Geraldine Pindell Trotter

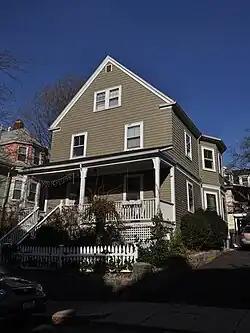
Boston, MA Trotter House

Pindell Trotter aided the City of Boston and surrounding areas often over the course of her life. In Roxbury, Pindell Trotter imparted her skills upon a local community aid center, St. Monica's Home. A bastion for African American women and children in need of care, St. Monica's in Dorchester was episcopalian, mirroring Pindell Trotter's religion. Pindell Trotter, variably, was also involved in the Public School Association, the Boston Literary and Historical Society, Women's Anti Lynching League, and the Equal Rights Association.